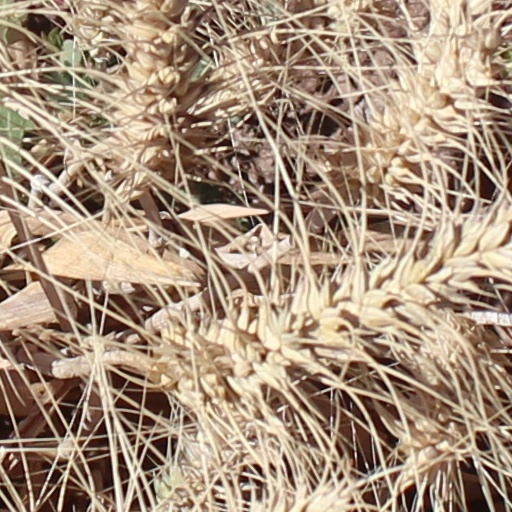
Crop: wheat